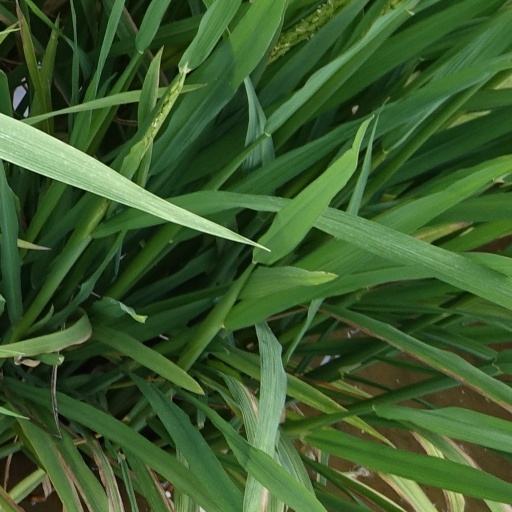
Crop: rice